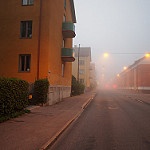
Label: street